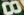
Number: 8